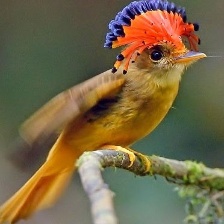
Species: ROYAL FLYCATCHER
Scientific name: ONYCHORHYNCHUS